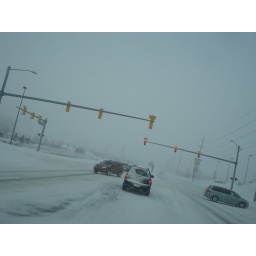
a big truck w/ an unweighted bed and 2wd (rear) = a challenge to drive in snow